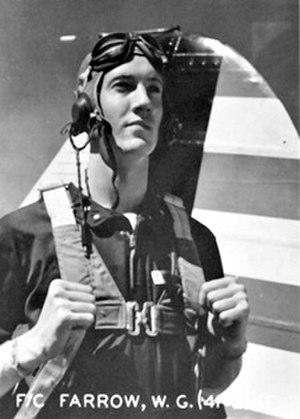
William G. Farrow est un lieutenant de l’United States Army Air Corps. Il est surtout connu pour avoir participé au raid de Doolittle lors de la Seconde Guerre mondiale. Né en 1918, il est diplômé de l'école secondaire en 1935 et entre à l’Université de Caroline du Sud. Farrow rejoint le programme de formation de l’Air Corps en novembre 1940, et admis au service en juillet 1941. En février 1942, il se porte volontaire pour participer au Raid de Doolittle, qui a lieu en avril de cette année. Farrow est capturé par les Japonais après la fin de sa mission de bombardement. Avec d'autres membres de l'équipage, il est condamné à mort dans un simulacre de procès, le 14 octobre 1942, et exécuté par un peloton d'exécution le lendemain. Ses cendres ont été récupérées et enterrées dans le cimetière national d'Arlington, en 1946, et il a reçu de nombreux prix et hommages à titre posthume.